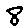
Label: 8